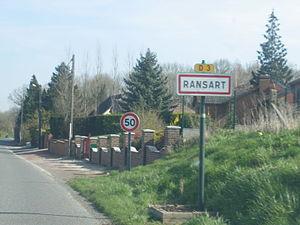
Vue d'une entrée de la commune de Ransart.
Ransart est une commune française située dans le département du Pas-de-Calais en région Hauts-de-France.